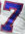
Number: 7